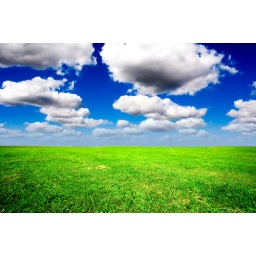
A field of fresh green grass under a blue sky with white fluffy clouds.